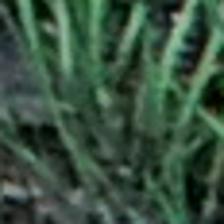
Label: clustered